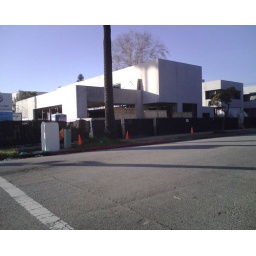
Home on ocean blvd in long beach